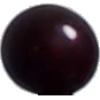
Label: cherry_wax_black